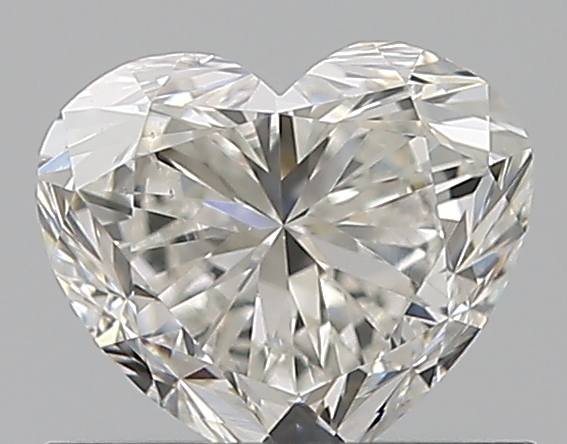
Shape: heart
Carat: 0.7
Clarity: VS2
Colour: H
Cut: EX
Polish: EX
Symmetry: VG
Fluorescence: N
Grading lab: GIA
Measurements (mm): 5.17 x 5.93 x 3.59